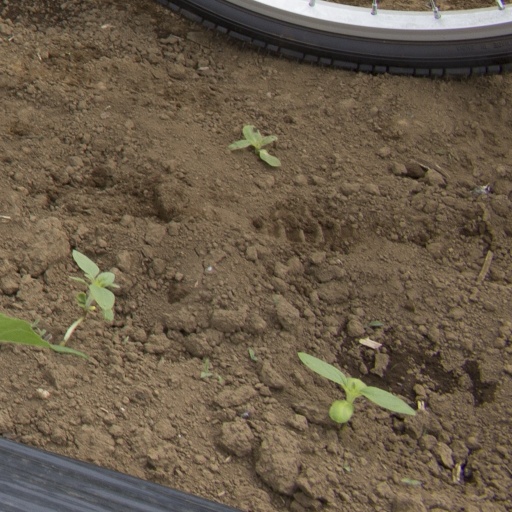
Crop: Jerusalem artichoke